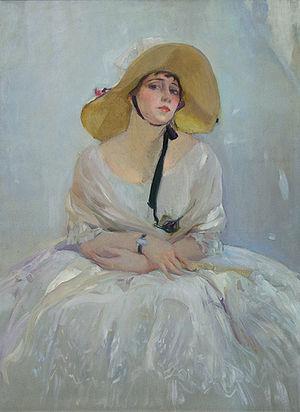
Raquel Meller, née Francisca Marqués López à Tarazona le 9 mars 1888 et morte le 26 juillet 1962 à Barcelone, est une chanteuse et actrice de cinéma espagnole.
Joaquín Sorolla y Bastida, né le 27 février 1863 à Valence et mort le 10 août 1923 à Cercedilla, est un peintre espagnol.